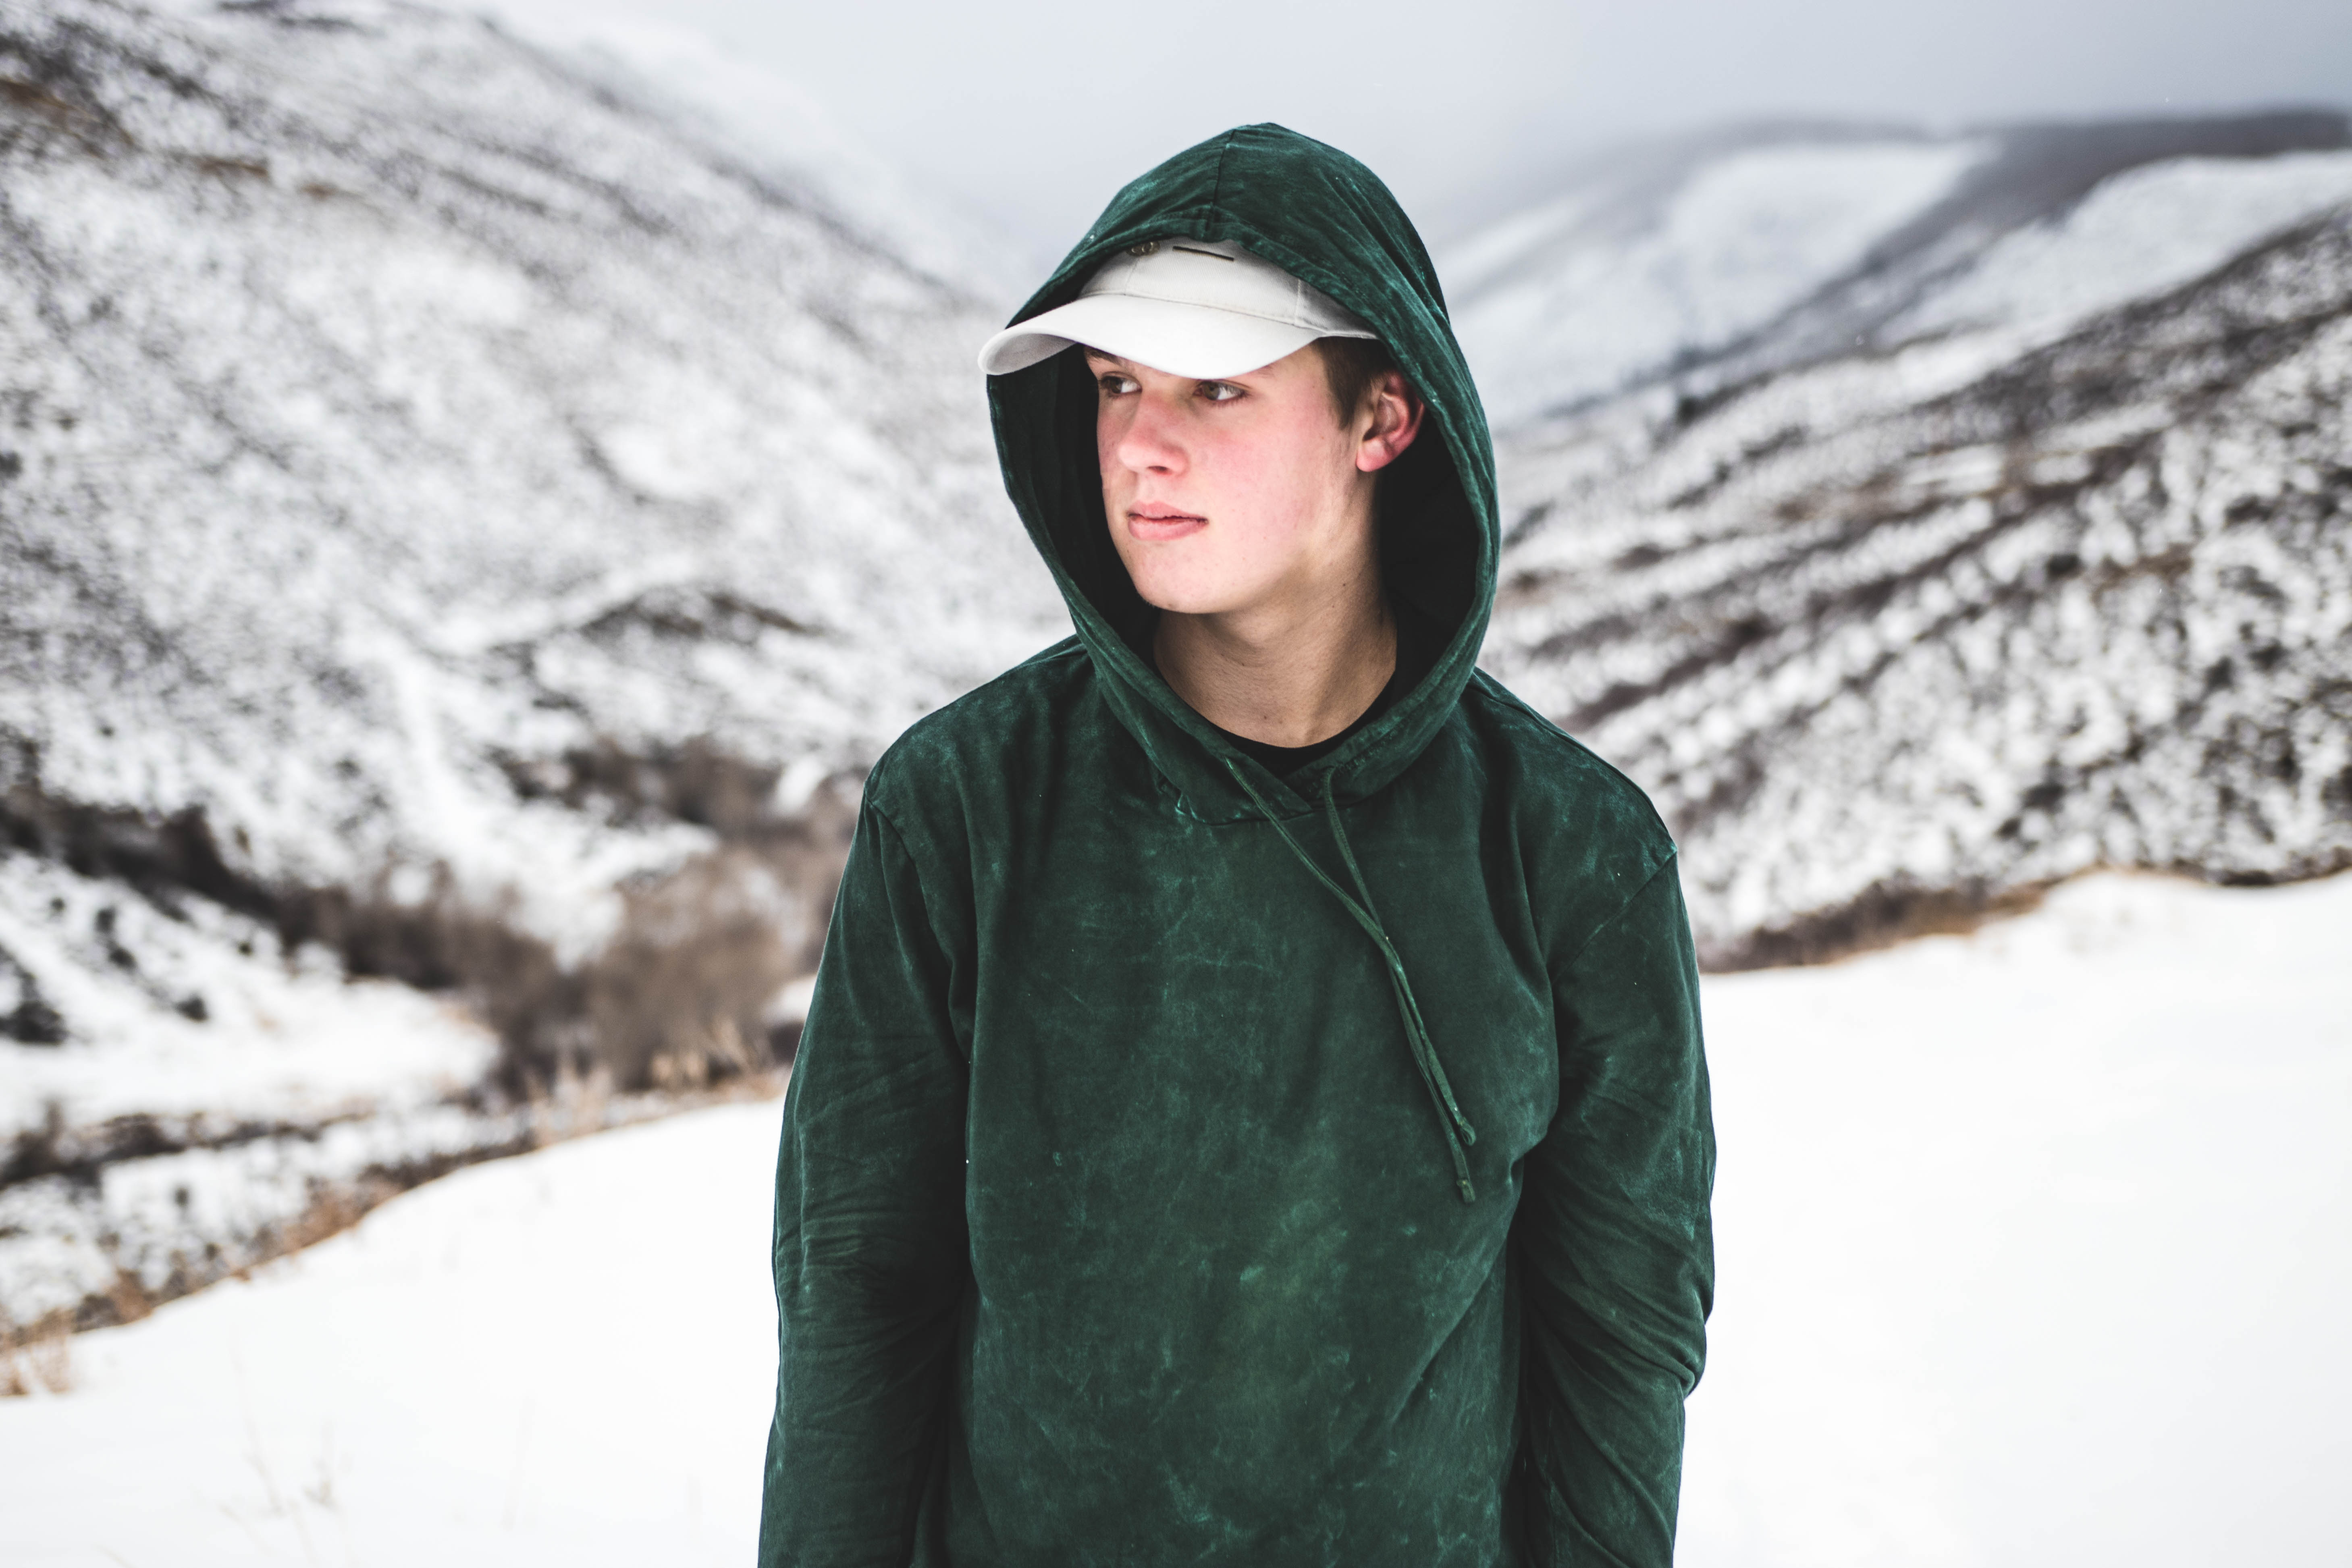
man, snow, winter, male, guy, spring, youth, weather, season, footwear, teen